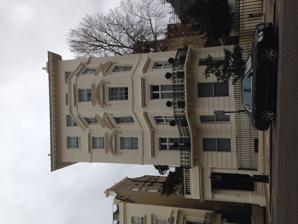
Building: 26 Rutland Gate
Country: United Kingdom
Year built: 1847
26 Rutland Gate in September 2016 26 Rutland Gate is a large, detached house on Rutland Gate in the Knightsbridge district of London SW7 . The house is listed Grade II , as is the 19th-century cast iron street light outside the house. Description 26 Rutland Gate is a four-storey, white-stuccoed house built by builder John Tombs in 1846–47. The National Heritage List for England describes the design of the house as "Four-bay front with four-storey canted bay window. Entrance in Tuscan closed porch with balustraded roof attached to south side. First-floor front bombé cast-iron balcony, French windows. Second-floor segmental pediments. Cornice lost. Return elevations altered." The house was listed due to its status as Rutland Gate's last surviving detached villa of the 1840s. The side of the house adjoins the cemetery of the Russian Orthodox cathedral on Ennismore Gardens . History The house was not constructed for a specific client, but Tombs wrote that it would "be occupied by a family of the first respectability". The house was Tombs's last building at Rutland Gate and was first leased by a solicitor, Frederick Pratt Barlow. Barlow had previously been the initial occupant of 17 Rutland Gate. In the 1920s and 1930s, the house was the London home during the Season of the Mitford family , who acquired the lease on the house for £28,000 after selling Asthall Manor , their country house in Oxfordshire. The Mitfords were forced to give up Rutland Gate in the midst of the Great Depression , and it was initially rented from them by the Earl of Elgin , and subsequently by an American woman, a Mrs Warren Pearl. Deborah Devonshire (née Mitford) later recalled in her 2010 memoir, Wait for Me!...Memoirs of the Youngest Mitford Sister , that her mother was annoyed by Pearl's "painting everything, including the floors, green". Jessica Mitford recalled Rutland Gate in her 1960 memoir, Hons and Rebels , describing the house as reflecting "comfort and serviceability rather than elegance". The house was later used by Nancy Mitford to house evacuees from the East End of London and Jewish refugees from Poland in the Second World War. After the war, it was inhabited by Patrick de László , the son of portrait painter Philip de László . The house was acquired by the American businessman Richard Gangel in the 1960s. Gangel was the friend and business associate of Bernie Cornfield of Investors Overseas Service (IOS). Gangel turned the ballroom at 26 Rutland Gate into a cinema as part of what the Survey of London called a "Hollywood-style remodeling of the interior"; the survey also described the house as "attracting some attention for the extravagance of its decorations and fittings". The house was put up for sale for $1 million, then a record price for a property in London, following Gangel's bankruptcy after the collapse of IOS. References